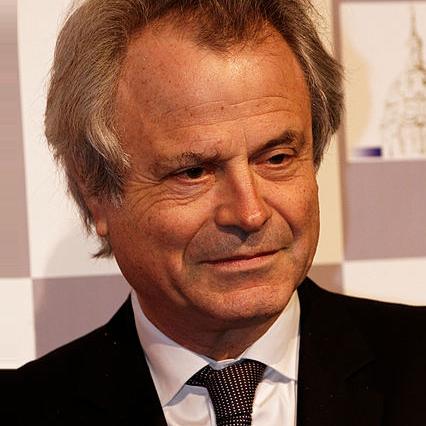
Age: 62